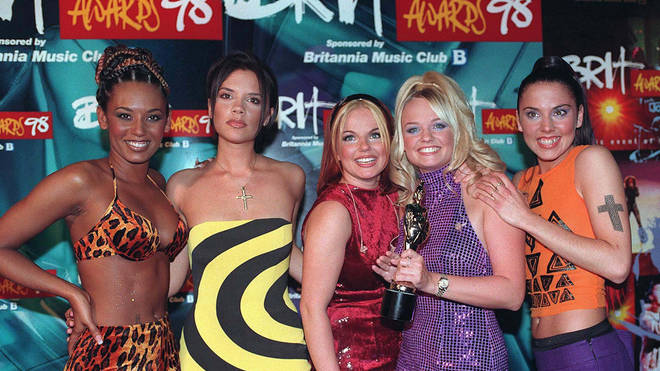
Gender: women